Maurycy Orzech

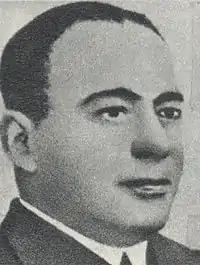
Maurycy Orzech

Maurycy Orzech (nom de guerre: "Janczyn"; 1891 – August 1943 in Pawiak, Warsaw) was a Polish Jewish economist, journalist, politician and a leader of the Jewish Bund in interwar Poland. He was one of the commanders of the Bund during the Warsaw Ghetto Uprising.